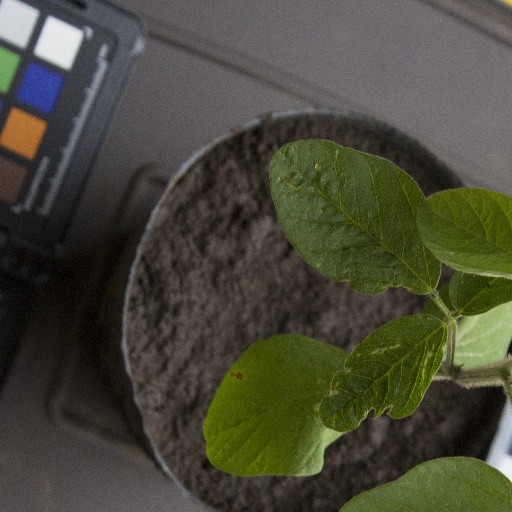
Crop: soybean